Max and Moritz

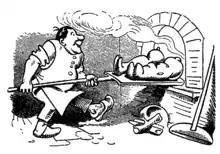
The baker with Max and Moritz covered in dough (sixth trick)

The boys invade a closed bakery to steal some Easter sweets. Attempting to steal pretzels, they fall into a vat of dough. The baker returns, catches the breaded pair, and bakes them. But they survive, and escape by gnawing through their crusts.